William Tennent High School

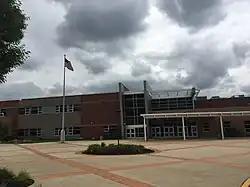
Entrance to William Tennent High School

William Tennent High School is a public high school serving grades 9 through 12, located in Warminster, Pennsylvania, US.